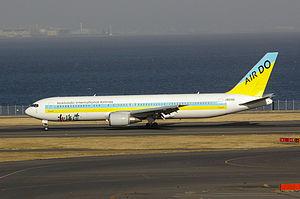
Voici la liste des compagnies aériennes actuellement opérationnelles au Japon.